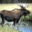
Label: deer